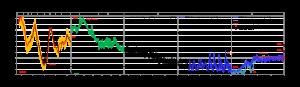
L'Eémien, ou Éémien, est l'avant-dernière période interglaciaire du Quaternaire. Définie aux Pays-Bas et initialement utilisée en Europe du Nord, cette appelation caractérise actuellement cette période pour de nombreux autres endroits du globe. L'interglaciaire éémien sépare la glaciation saalienne de la glaciation vistulienne. Il correspond à la première partie du stade 5 dans la chronologie isotopique. L'Eémien correspond à l'interglaciaire Riss-Würm dans les Alpes, à l'interglaciaire Sangamon en Amérique du Nord et à l'interglaciaire Ipswichien en Grande-Bretagne.